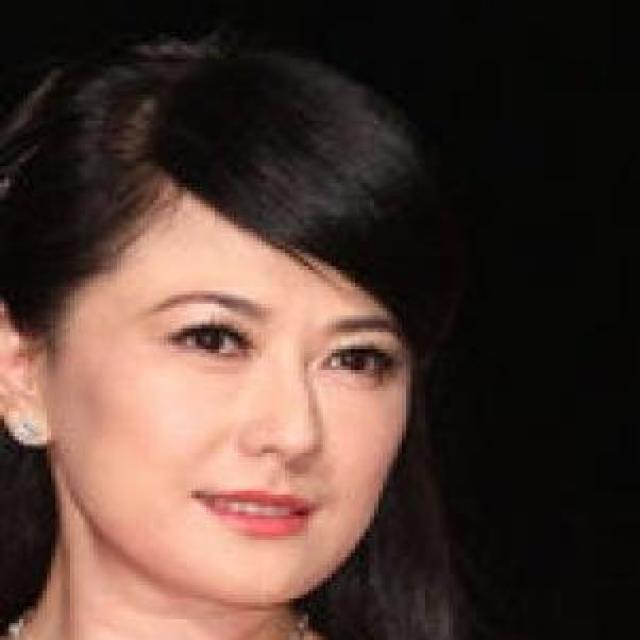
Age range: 45-64